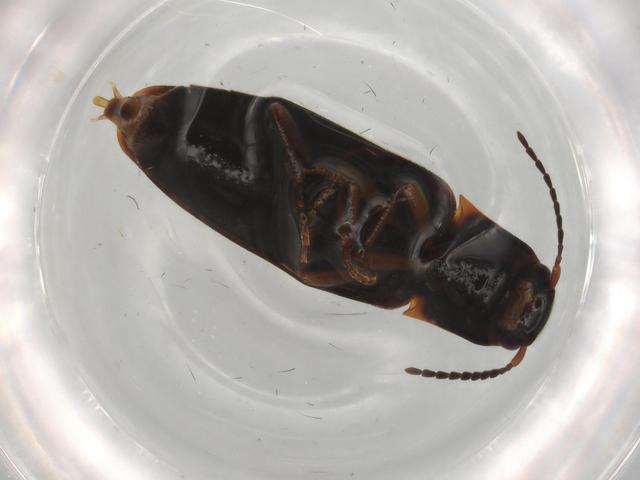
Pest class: clickbeetles_wireworms